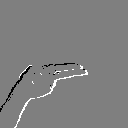
ASL letter: h